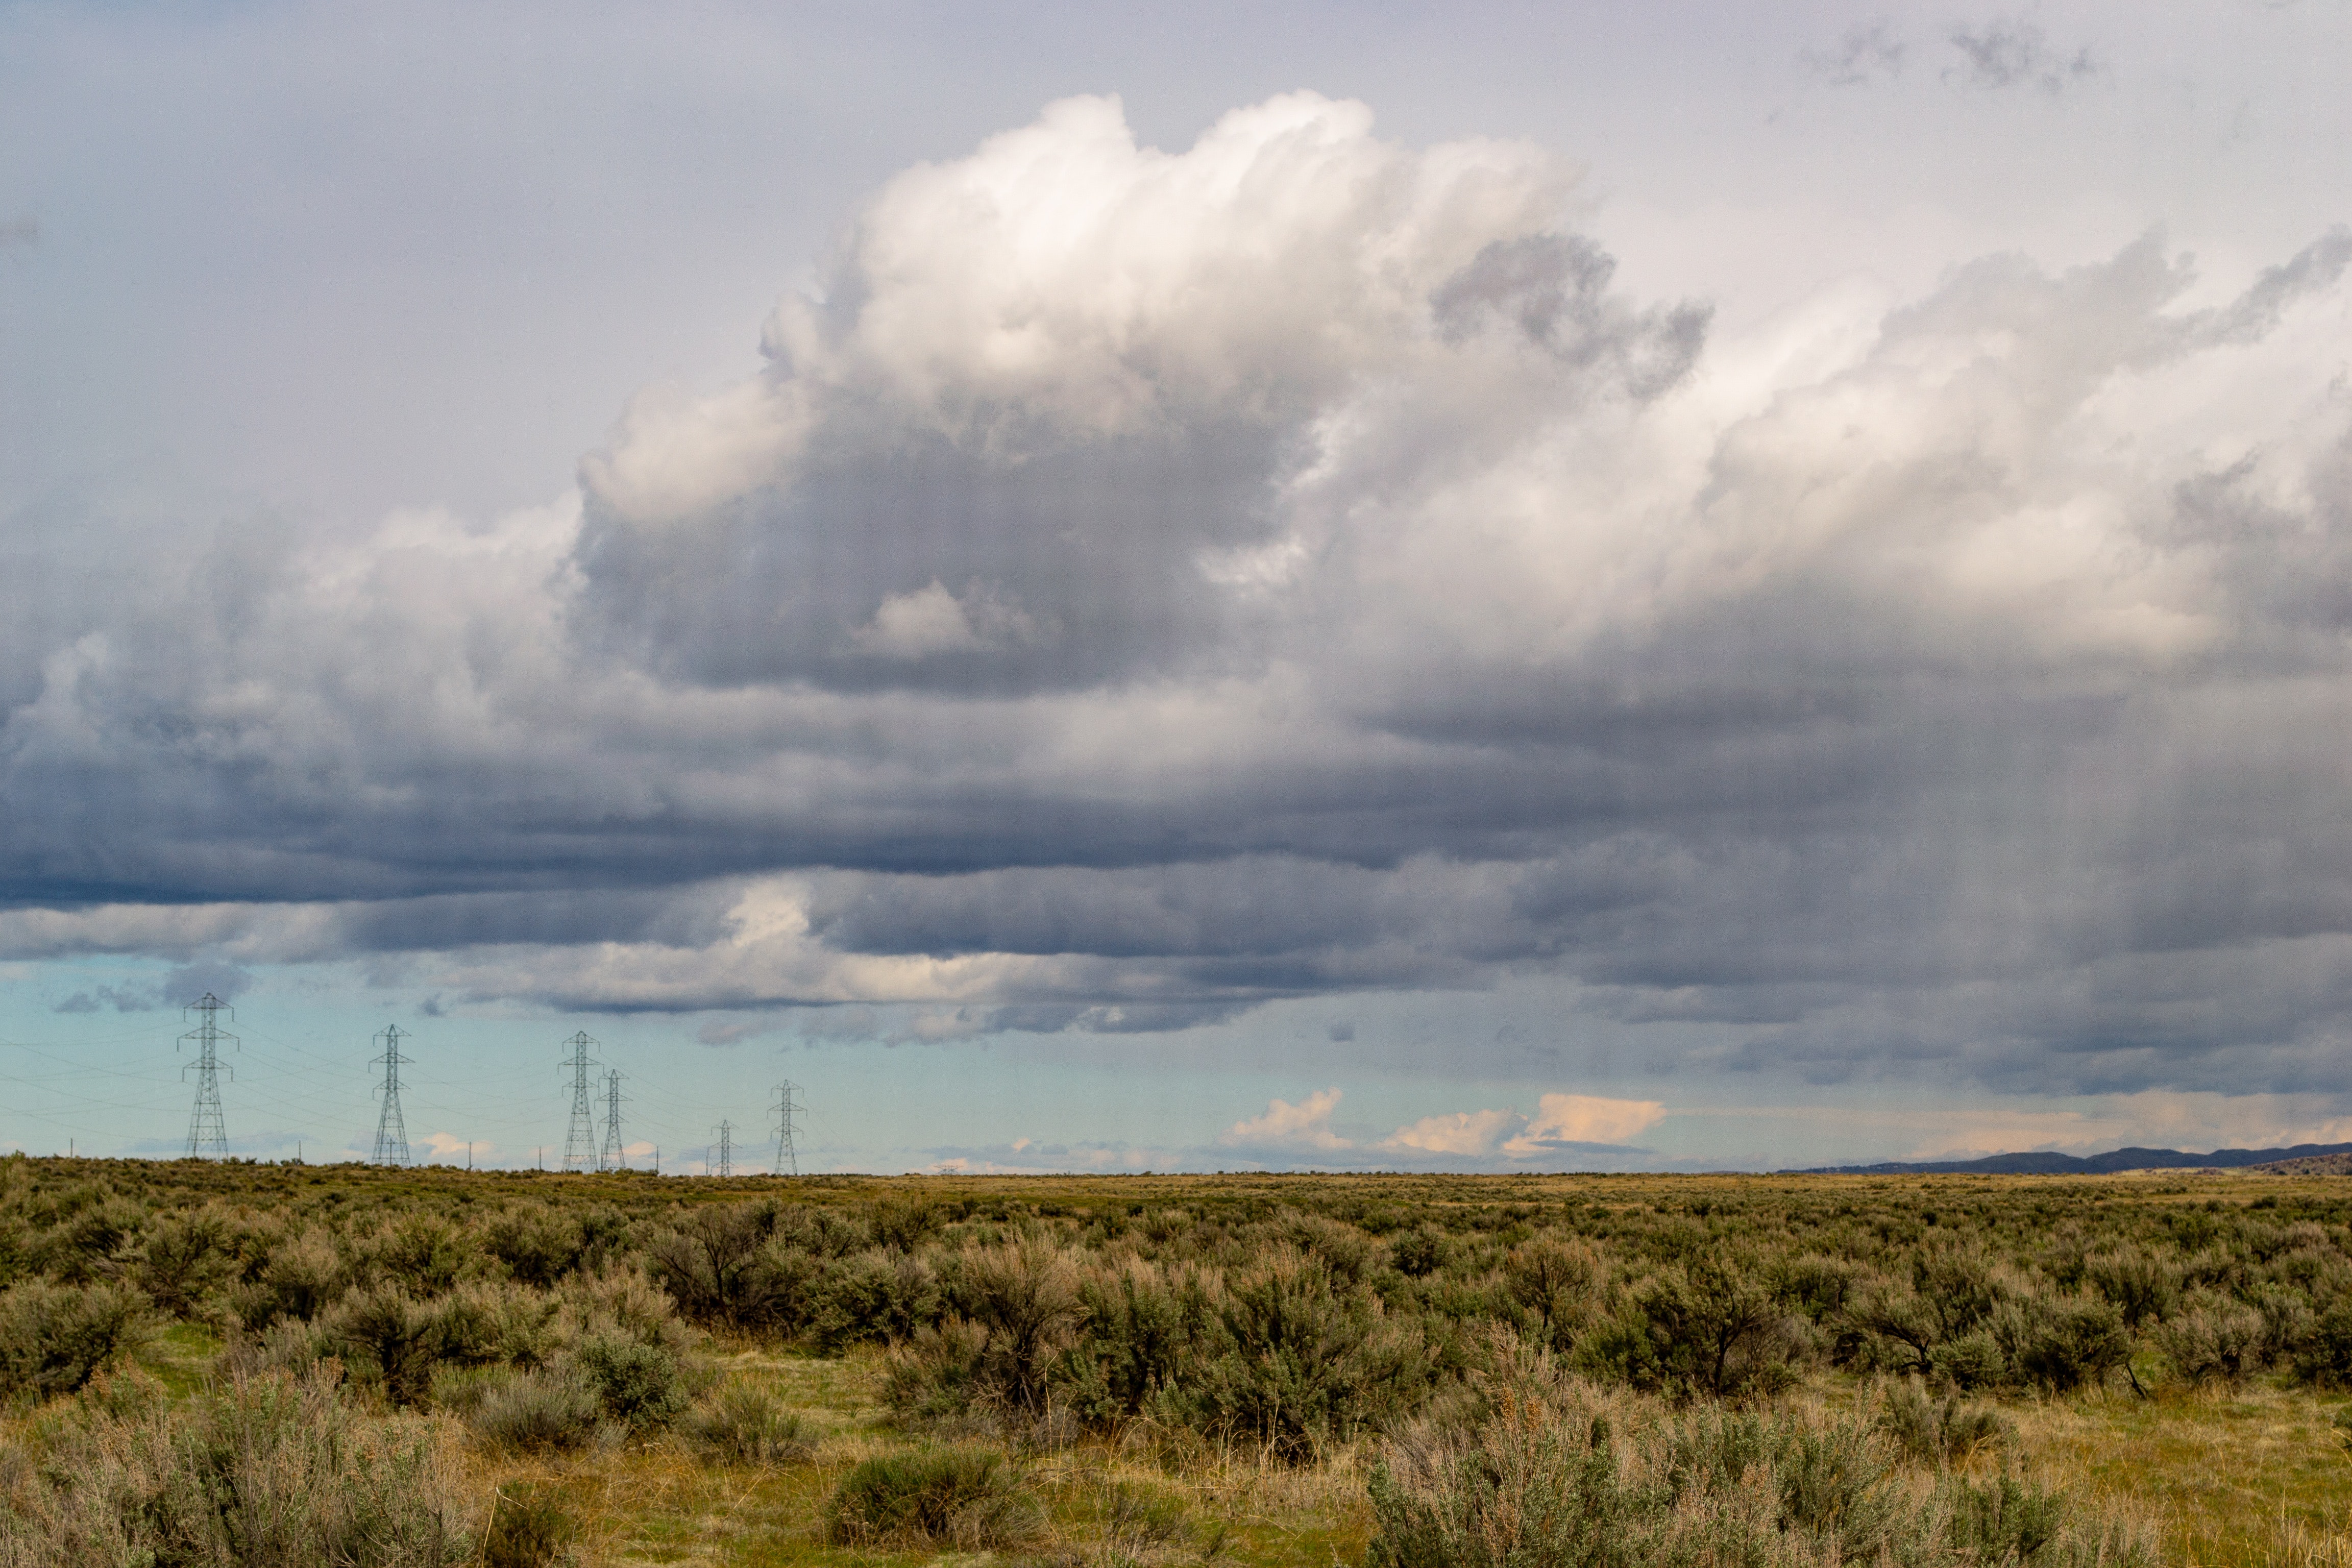
sky, cloud, nature, natural environment, natural landscape, cumulus, steppe, prairie, grassland, daytime, plain, ecoregion, savanna, meteorological phenomenon, horizon, landscape, atmosphere, rural area, tundra, grass, tree, shrubland, road, wildlife, field, storm, wind, meadow